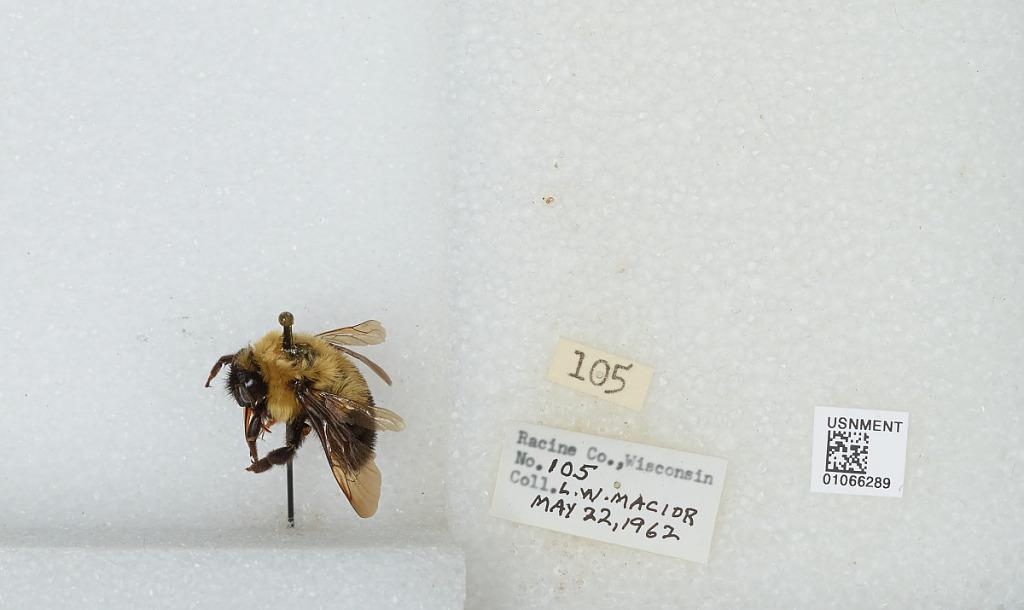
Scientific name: Bombus (Pyrobombus) bimaculatus Cresson
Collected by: L. Macior
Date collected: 1962-5-22
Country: United States
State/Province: Wisconsin
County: Racine
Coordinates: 42.78, -87.76